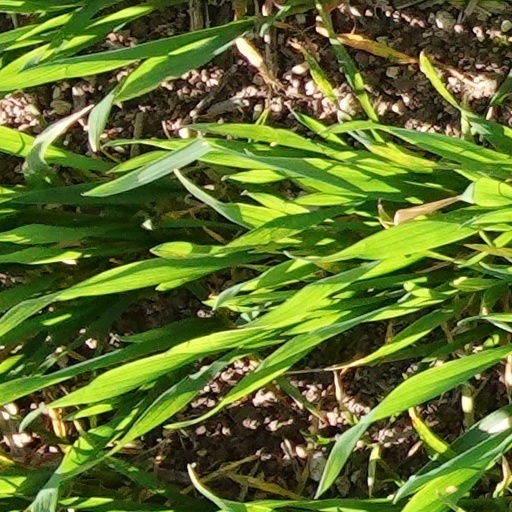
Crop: wheat